Ussuri Cossacks

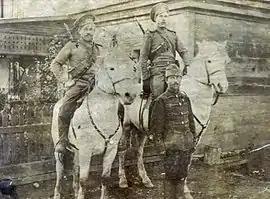
Ussuri Cossacks with a captive Austro-Hungarian soldier c1916.

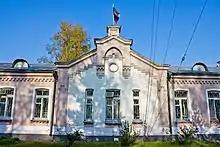
Casern (barracks) of the First Ussuri Cossack Sotnia, Khabarovsk

The Ussuri Cossack Host was created in 1889 on the basis of an unmounted half-battalion of the Amur Cossack Host and later reinforced with settlers from the Don Cossack Host, Kuban Cossack Host, and other Cossack hosts. The Ussuri Cossack Host headquarters was first located in Vladivostok and then in Iman (now Dalnerechensk). Its nakazny ataman (who was also the military governor of the region) subordinated to the Governor General of the Amur region, who, in turn, was the nakazny ataman of the Amur and the Ussuri Cossack Hosts.